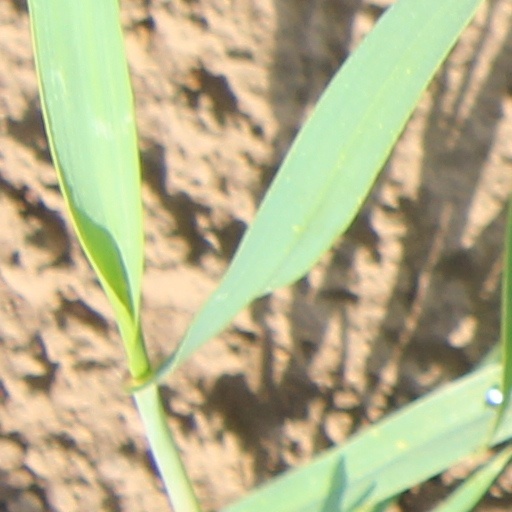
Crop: wheat